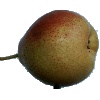
Label: pear_forelle